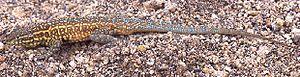
Les termes de troisième sexe ou de troisième genre qualifient soit un individu considéré comme n'étant ni homme ni femme, à la fois homme et femme, ou « neutre » ; soit un individu appartenant à une troisième catégorie sociale dans des sociétés dont la culture connait trois genres ou plus.
Uta stansburiana, parfois appelé lézard à flancs maculés, est une espèce de sauriens de la famille des Phrynosomatidae.